Twelfth Doctor

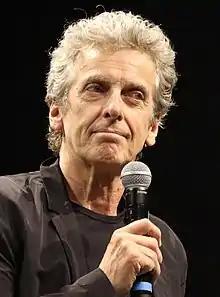
Peter Capaldi portrayed the Twelfth Doctor

Matt Smith, who played the Eleventh Doctor, publicly announced his departure from "Doctor Who" on 1 June 2013, triggering extensive media speculation on the subject of his successor. On 3 August 2013, bookmakers William Hill suspended betting when Capaldi became the five to six favourite to be cast. Capaldi's casting was revealed on 4 August during a live broadcast on BBC One, titled "Doctor Who Live: The Next Doctor". The live show, hosted by Zoe Ball, was watched by an average of 6.27 million in the UK, and was also simulcast in the United States, Canada and Australia.